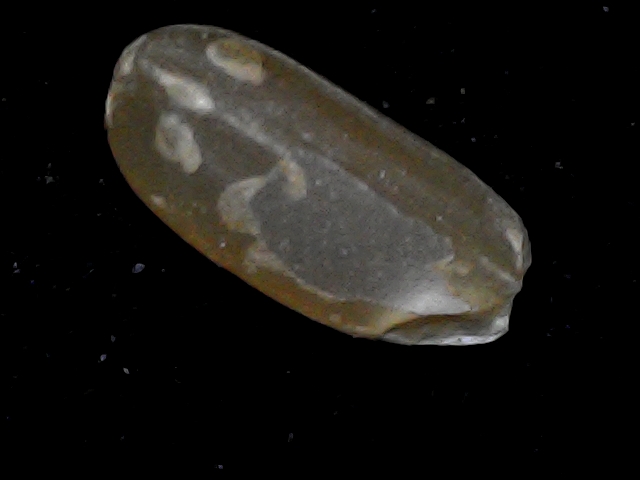
Rice variety: BD76